Technology and society

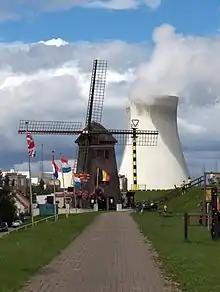
Nuclear reactor, Doel, Belgium

In ancient history, economics began when spontaneous exchange of goods and services was replaced over time by deliberate trade structures. Makers of arrowheads, for example, might have realized they could do better by concentrating on making arrowheads and barter for other needs. Regardless of goods and services bartered, some amount of technology was involved—if no more than in the making of shell and bead jewelry. Even the shaman's potions and sacred objects can be said to have involved some technology. So, from the very beginnings, technology can be said to have spurred the development of more elaborate economies. Technology is seen as primary source in economic development.